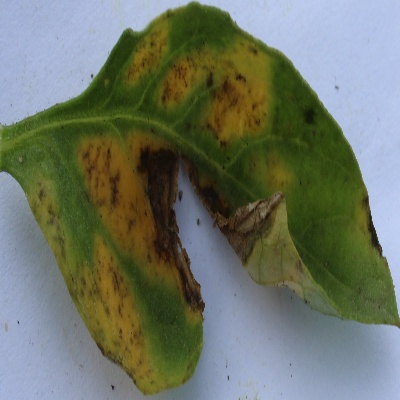
Crop: Tomato
Condition: verticulium wilt